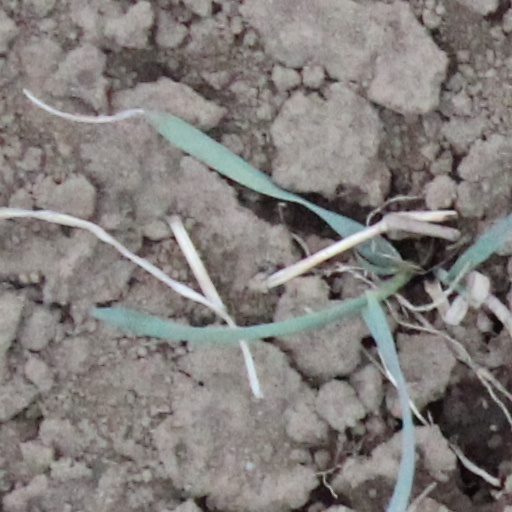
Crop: wheat